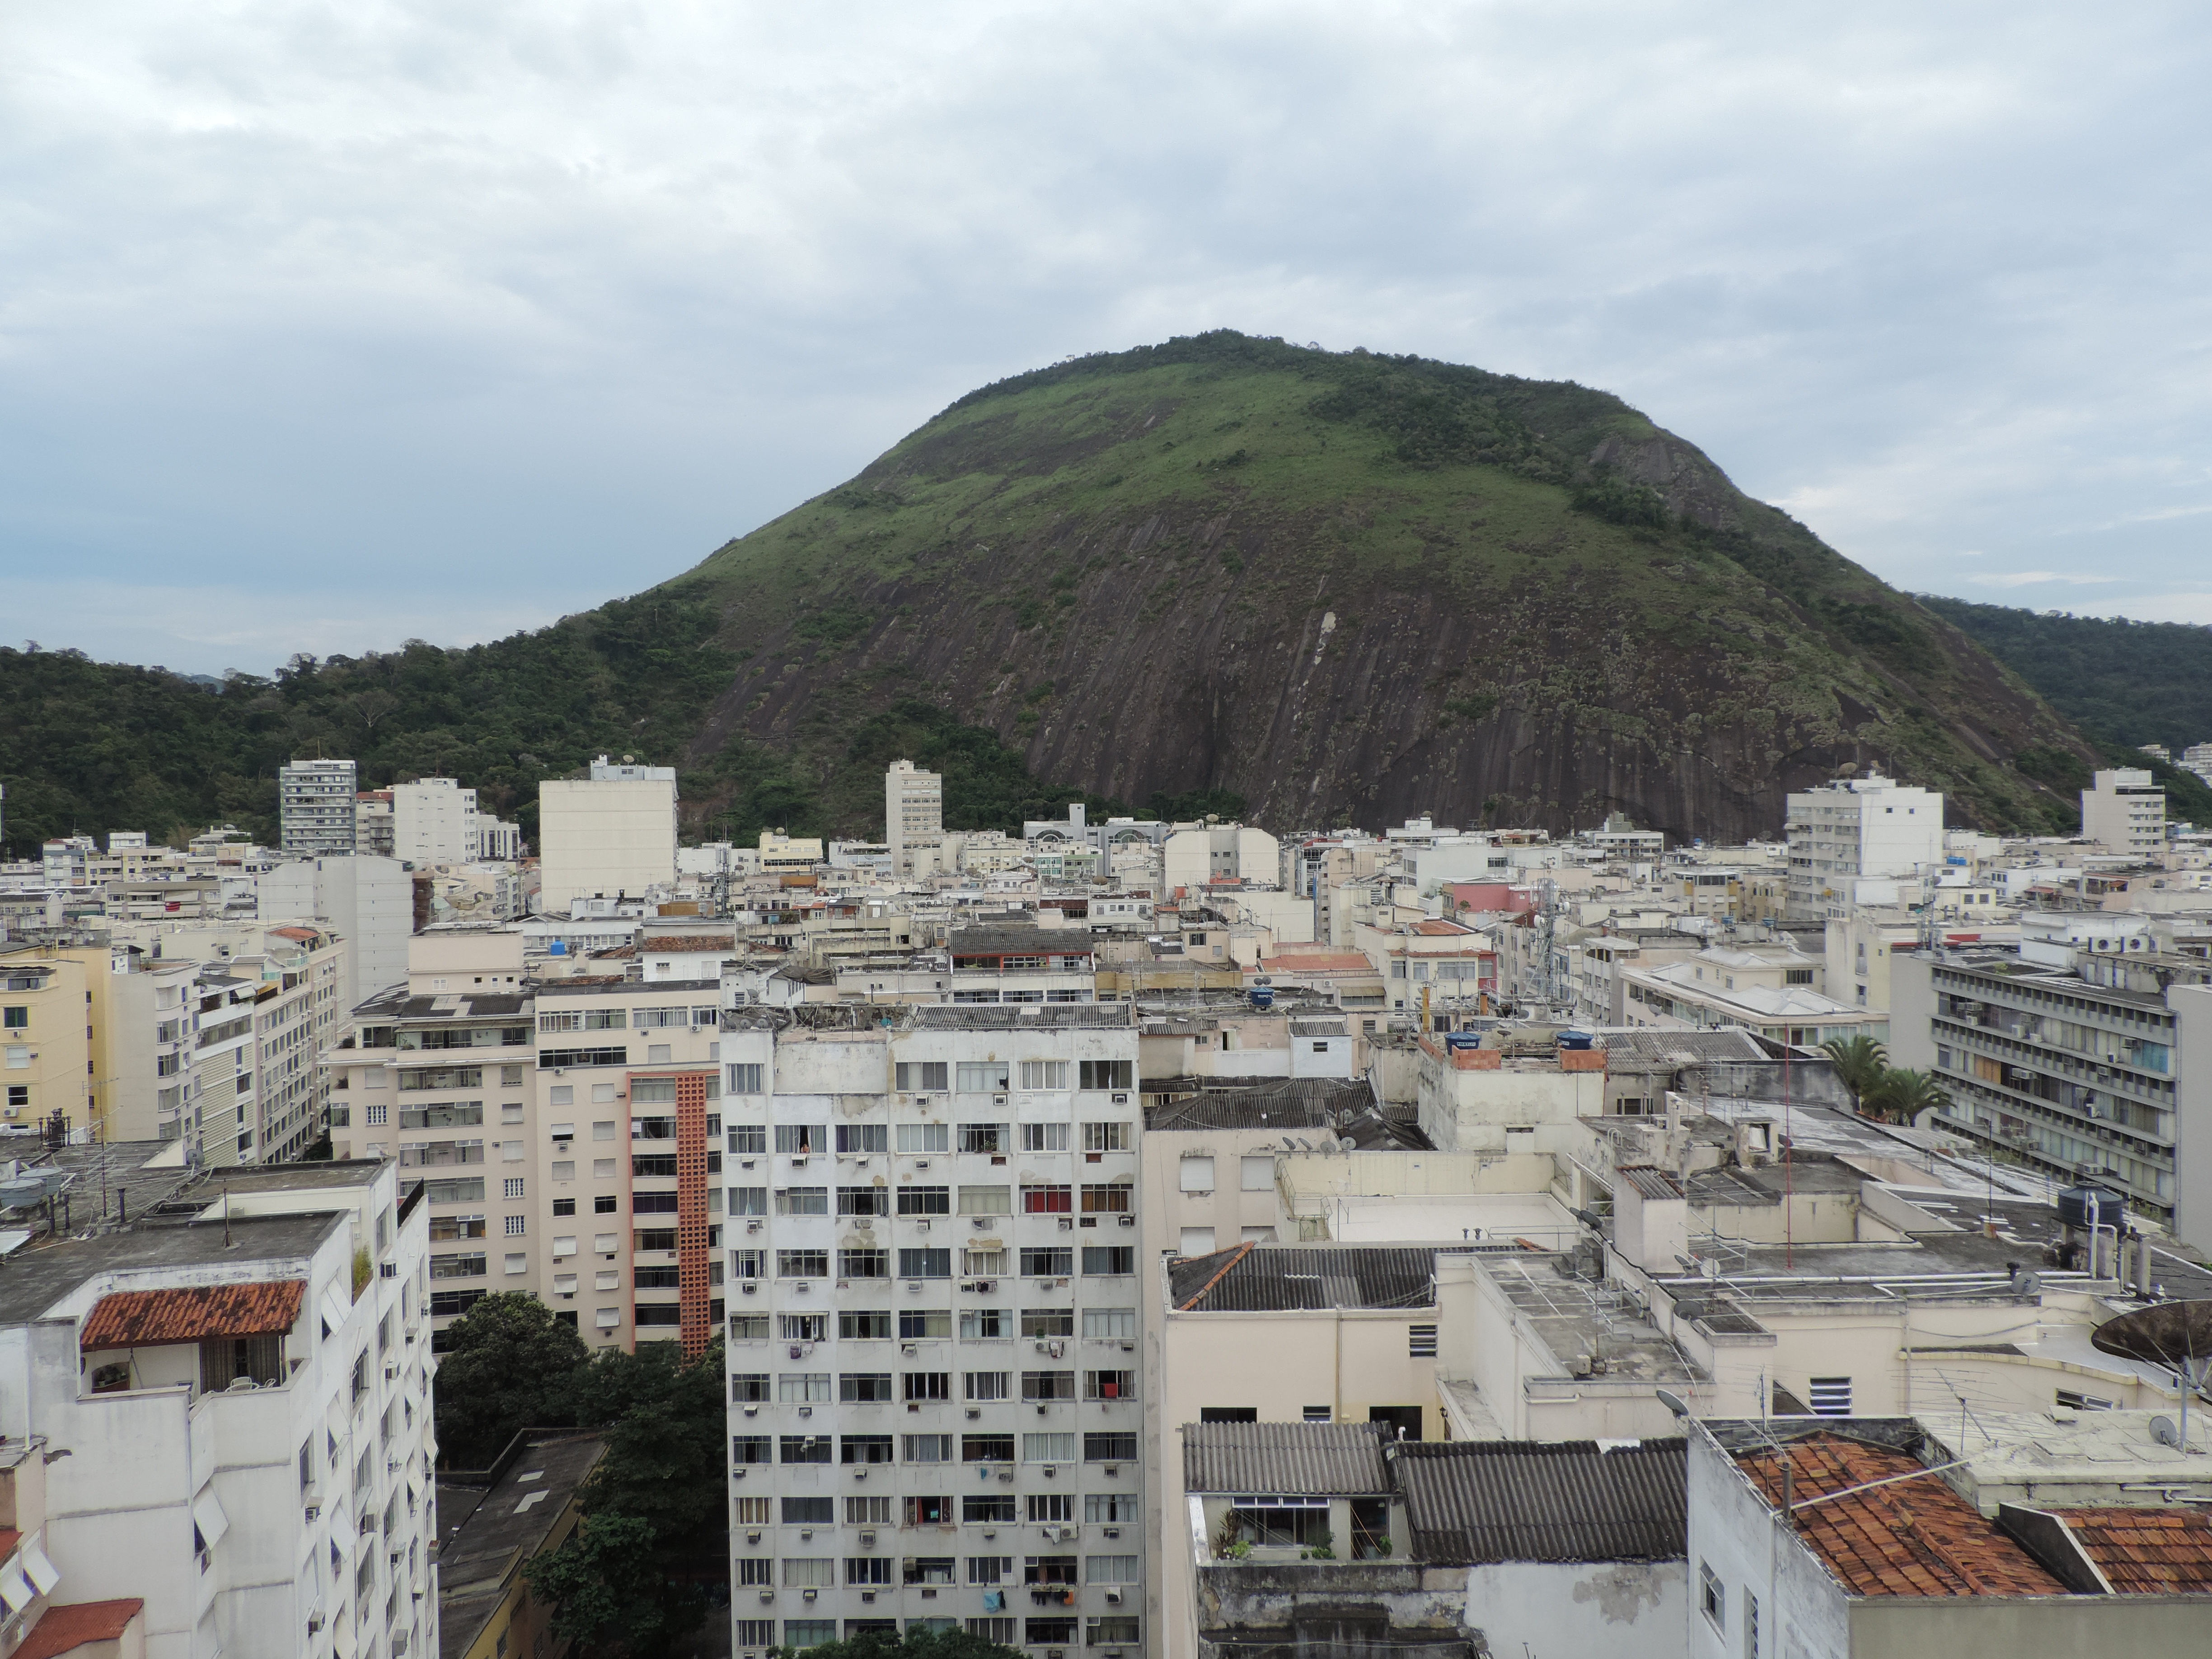
town, building, city, cityscape, brazil, rio de janeiro vacation, residential area, human settlement